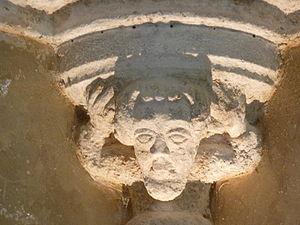
Abbaye Saint-Maurice de Carnoët Détail d'un chapiteau salle capitulaire XIIIème siècle
L’abbaye Saint-Maurice de Carnoët ou site abbatial de Saint-Maurice est situé sur la rive droite de la ria de la Laïta, côté Finistère, dans la commune de Clohars-Carnoët, quelques kilomètres au sud de la ville de Quimperlé. C’est une abbaye cistercienne en ruines, mais qui conserve des éléments architecturaux intéressants dans un cadre naturel splendide. Elle intéresse aussi les naturalistes.